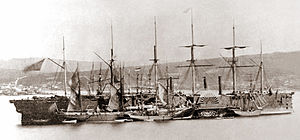
SS Great Eastern
Great Eastern ved Heart's Content på Newfoundland i juli 1866, efter lægning af det transatlantiske telegrafkabel fra Irland
SS Great Eastern var et dampskib tegnet af den engelske ingeniør og foregangsmand Isambard Kingdom Brunel og bygget i jern på værftet J. Scott Russell & Co. i London. Ved sin søsætning i 1858 var hun langt større end noget hidtil bygget skib, og tiltænkt at kunne fragte 4.000 passagerer fra England til Australien uden at skulle laste kul undervejs. Hendes længde på 211 m blev først overgået i 1899 med den 215 m lange superliner RMS Oceanic, hendes tonnage på 18.915 BRT blev først overgået i 1901 af superlineren RMS Celtic på 21.035 BRT, mens de 4.000 passagerer først blev overgået i 1913 af SS Imperator, der kunne tage 4.935 passagerer. Som noget sjældent havde skibet dobbeltskrog og fem skorstene, hvoraf den ene dog senere blev pillet ned.